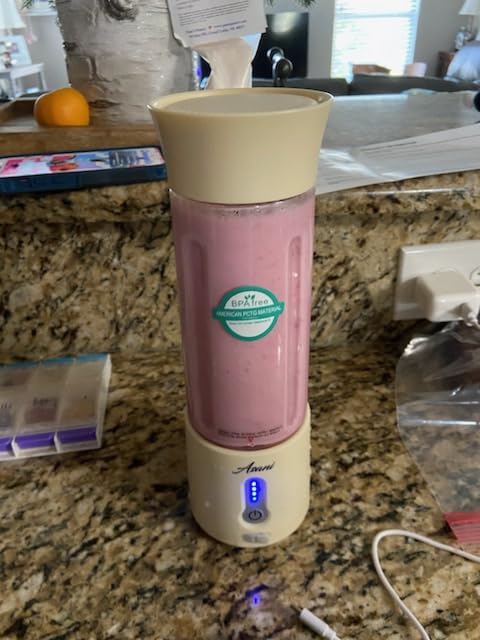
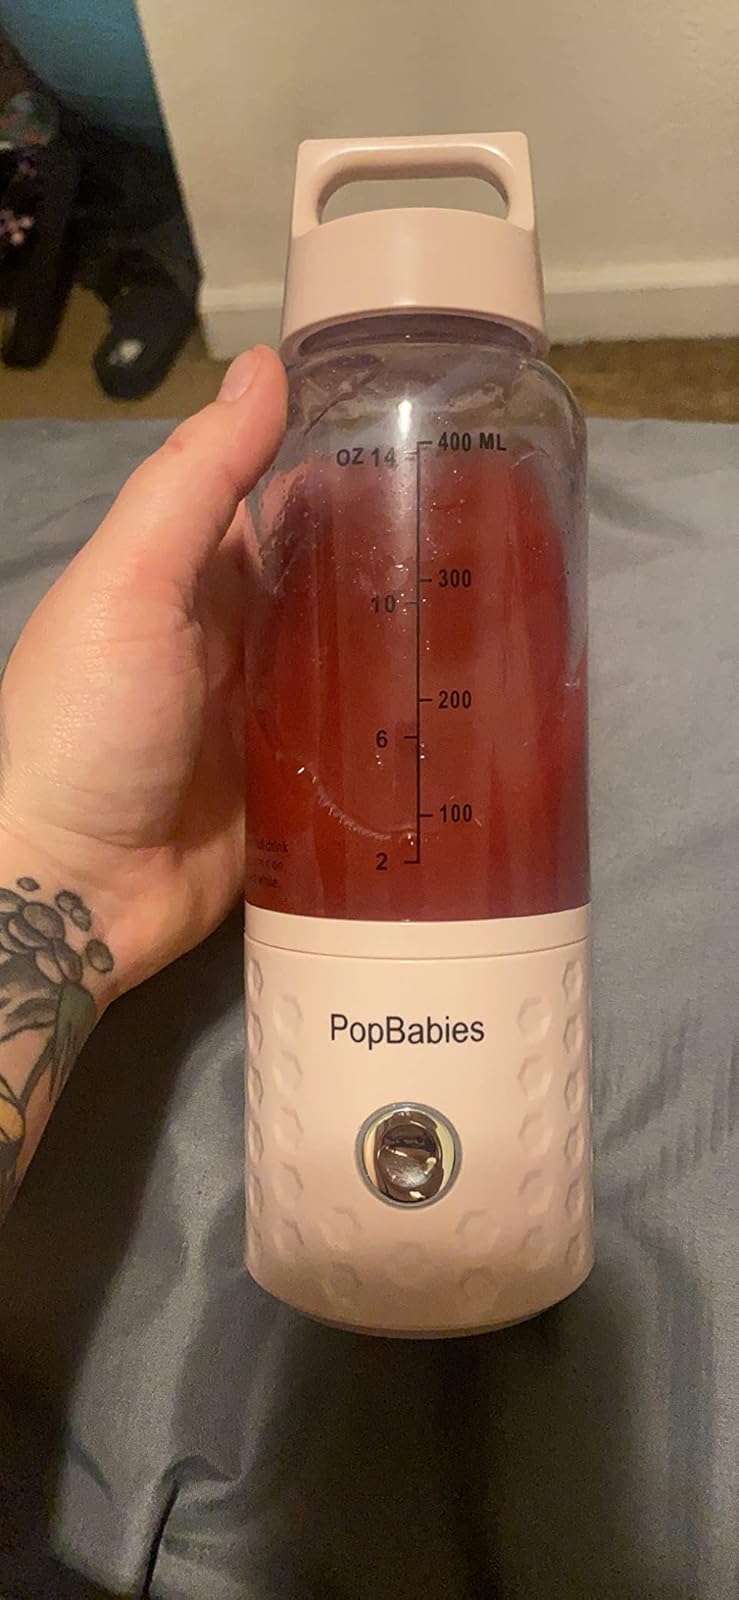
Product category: items_blender
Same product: no